Son Sang-yeon

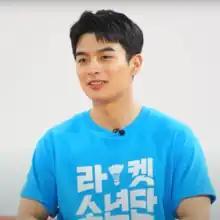
Son Sang-yeon in May 2021

Son Sang-yeon (born April 2, 2002) is a South Korean actor. He made his debut as a cast member in the 2016 Tooniverse variety show; Maknae Show 7 and has since starred in other variety shows, television series, web series, films, and a music video. Son established himself as young actor by performing roles as young version of main lead in "Suspicious Partner" (2017), "Revolutionary Love" (2017) and "Clean with Passion for Now" (2018). He rose to prominence with the 2021 television series "Racket Boys" as Bang Yoon-dam, for which he was awarded the best new actor award at 2021 SBS Drama Awards. In 2022, he starred Netflix series "All of Us Are Dead" as Jang Woo-jin.